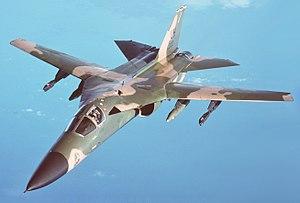
La United Aircraft Corporation est une entreprise américaine fondée en 1934, dans le secteur de la construction aéronautique. Elle est constituée par Pratt & Whitney, Sikorsky, Vought et Hamilton Standard après la scission de United Aircraft and Transport Corporation. En 1975, la compagnie devient la United Technologies Corporation.